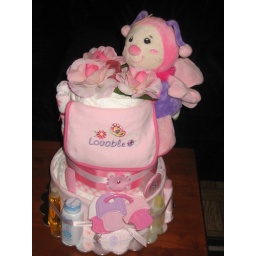
Lots of baby goodies on this deluxe model! Done in pink and purple with plush butterfly on top.